Return to Bolivia

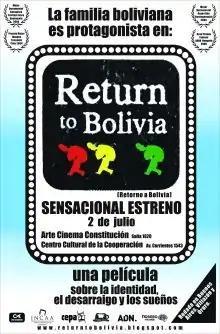
Theatrical poster

Return to Bolivia is a 2008 Argentine film directed by Mariano Raffo, who also wrote the script in collaboration with Marina Boolls.